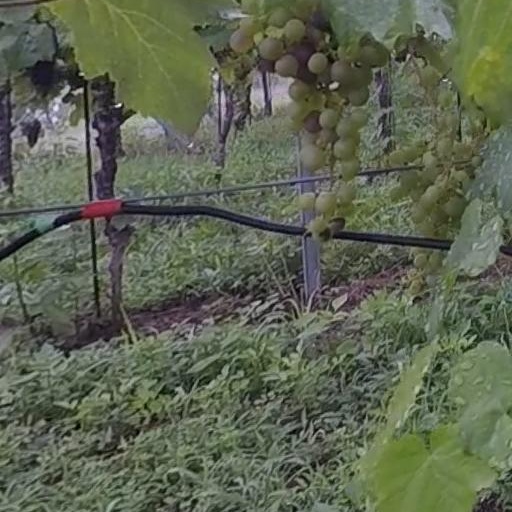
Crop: grape